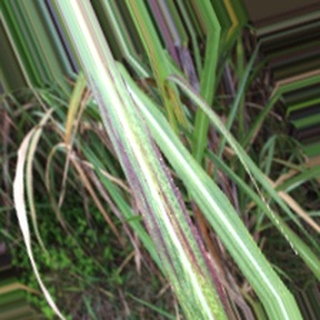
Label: sugarcane_bacterial_blight